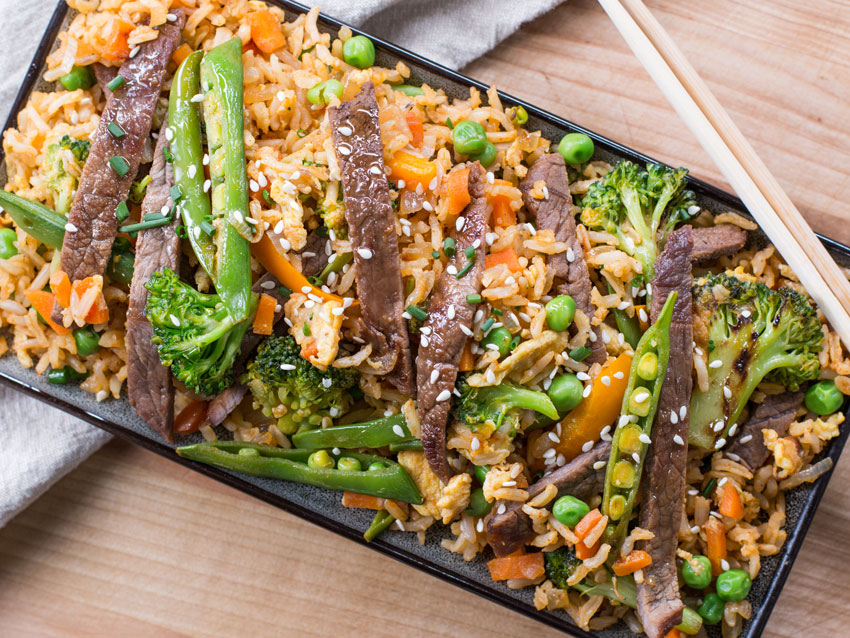
Dish: fried_rice